Percy Monkman

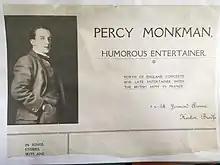
Percy Monkman

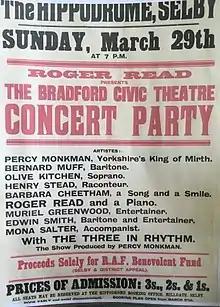
Flyer for The Bradford Civic Theatre Concert Party at the Hippodrome

Percy Monkman, entertainer, actor and painter (1892–1986), was born in Bradford where he lived until retirement (1952) when he moved to Baildon away at the edge of the moors.